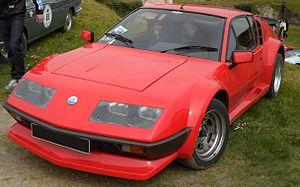
Alpine A310 Blaye 2013
L'Alpine A310 est la dernière Alpine décidée par Jean Rédélé, le fondateur d'Alpine. Celle-ci a pour tâche de seconder l'A110.